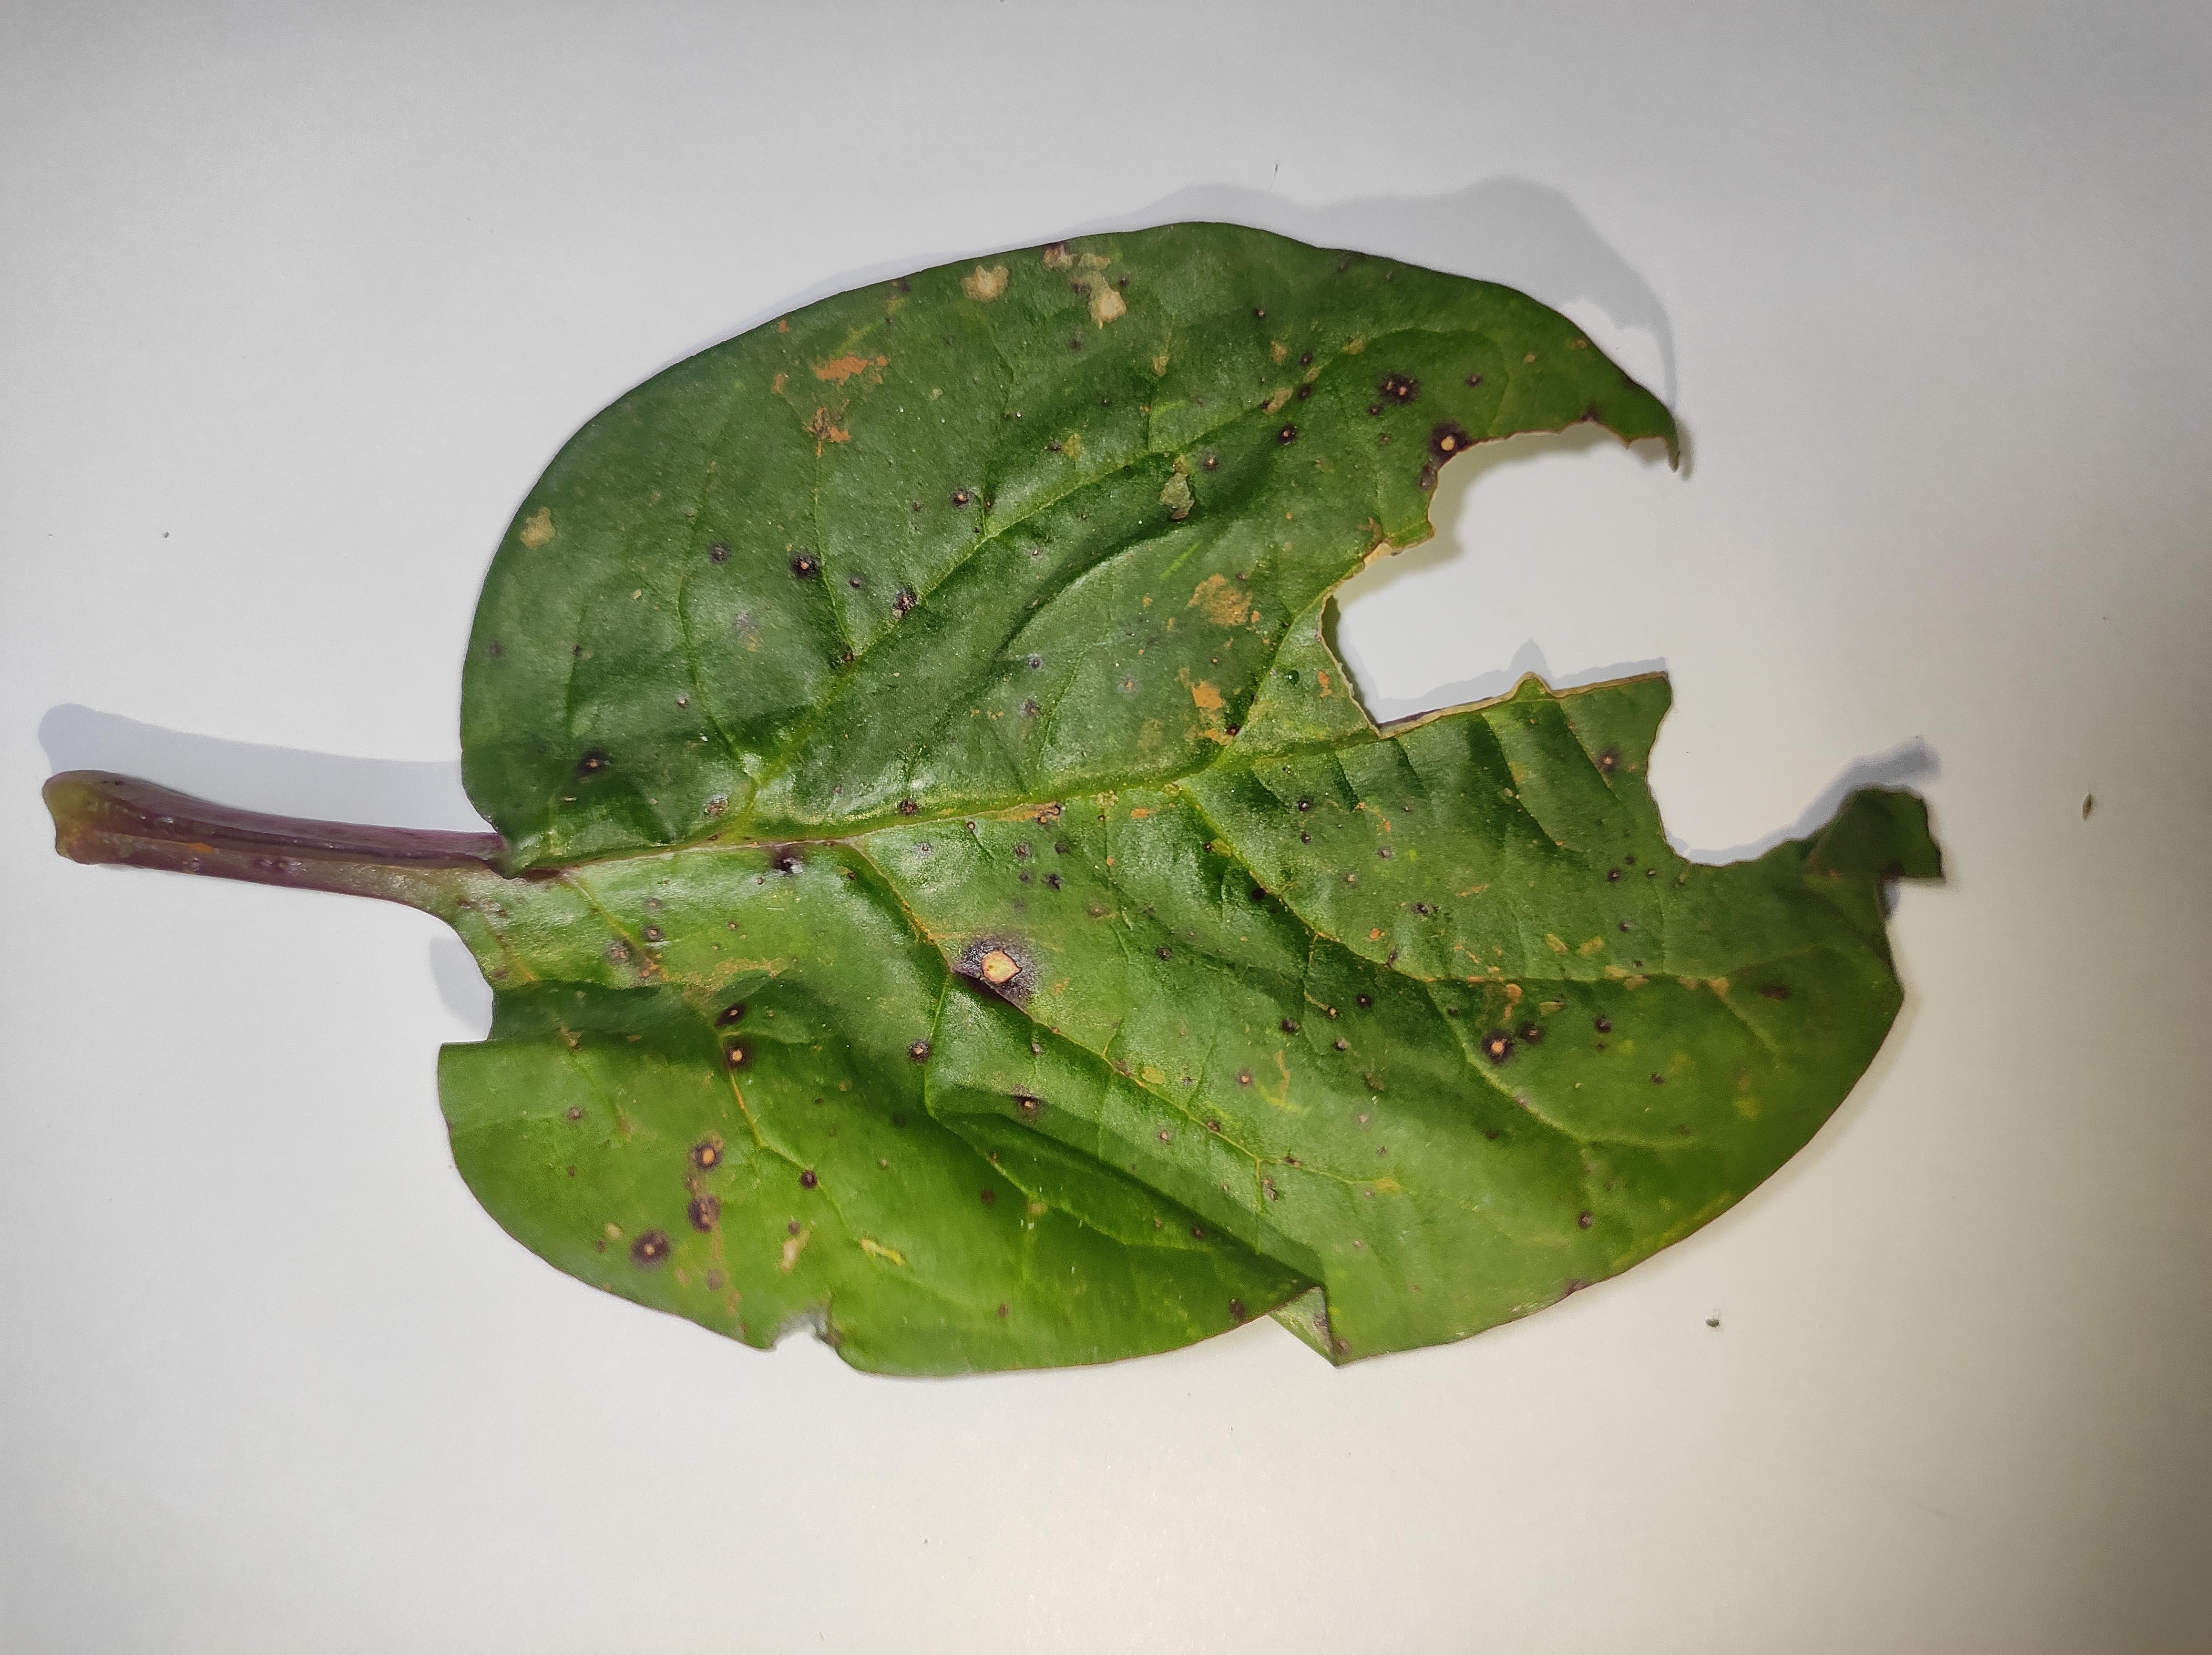
Label: straw_mite